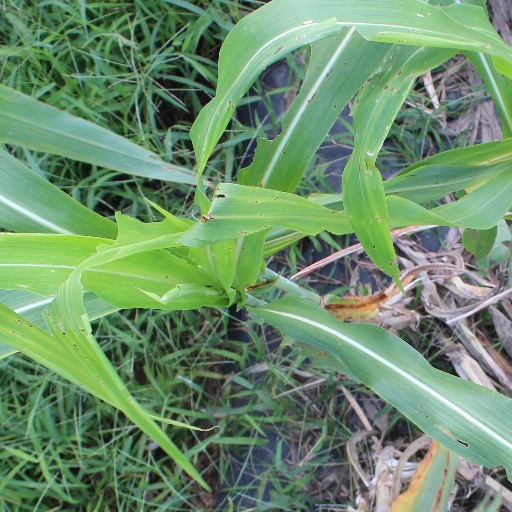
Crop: sorghum